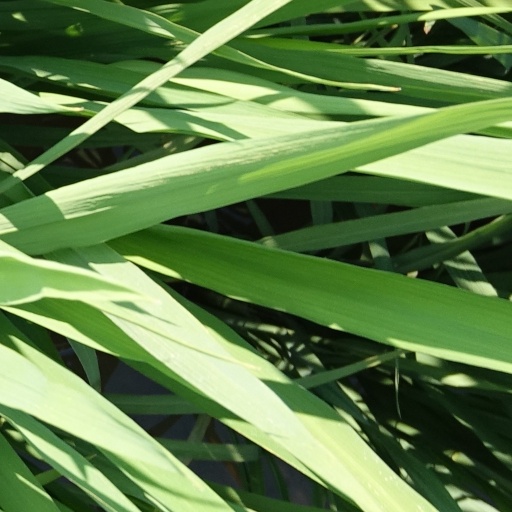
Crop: rice